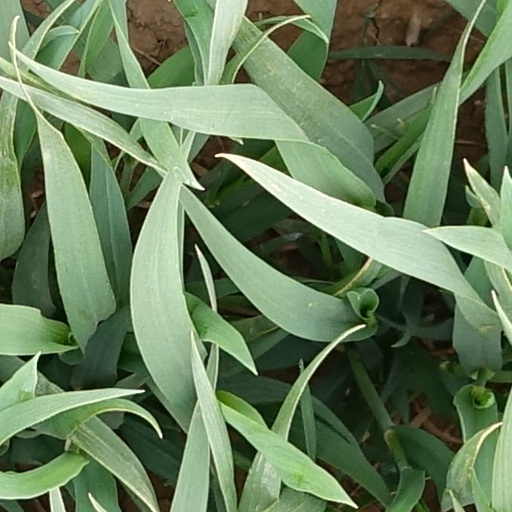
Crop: wheat